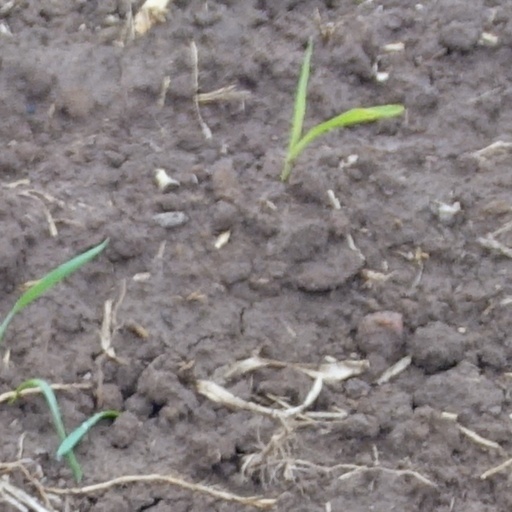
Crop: wheat